How to Kill a Dragon

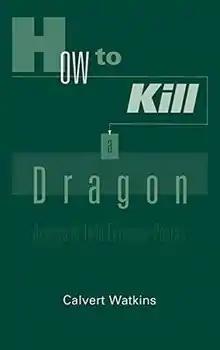

How to Kill a Dragon: Aspects of Indo-European Poetics is a 1995 book about comparative Indo-European poetics by the linguist and classicist Calvert Watkins. It was first published on November 16, 1995, through Oxford University Press and is both an introduction to comparative poetics and an investigation of the myths about dragon-slayers found in different times and in different Indo-European languages. Watkins received a 1998 "Goodwin Award of Merit" from the American Philological Association (now the Society for Classical Studies) for his work on the book.